Fresnay-le-Comte

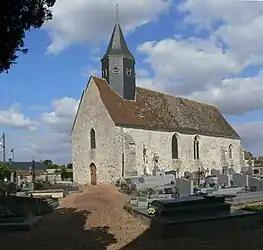
The church in Fresnay-le-Comte

Fresnay-le-Comte is a commune in the Eure-et-Loir department in northern France.